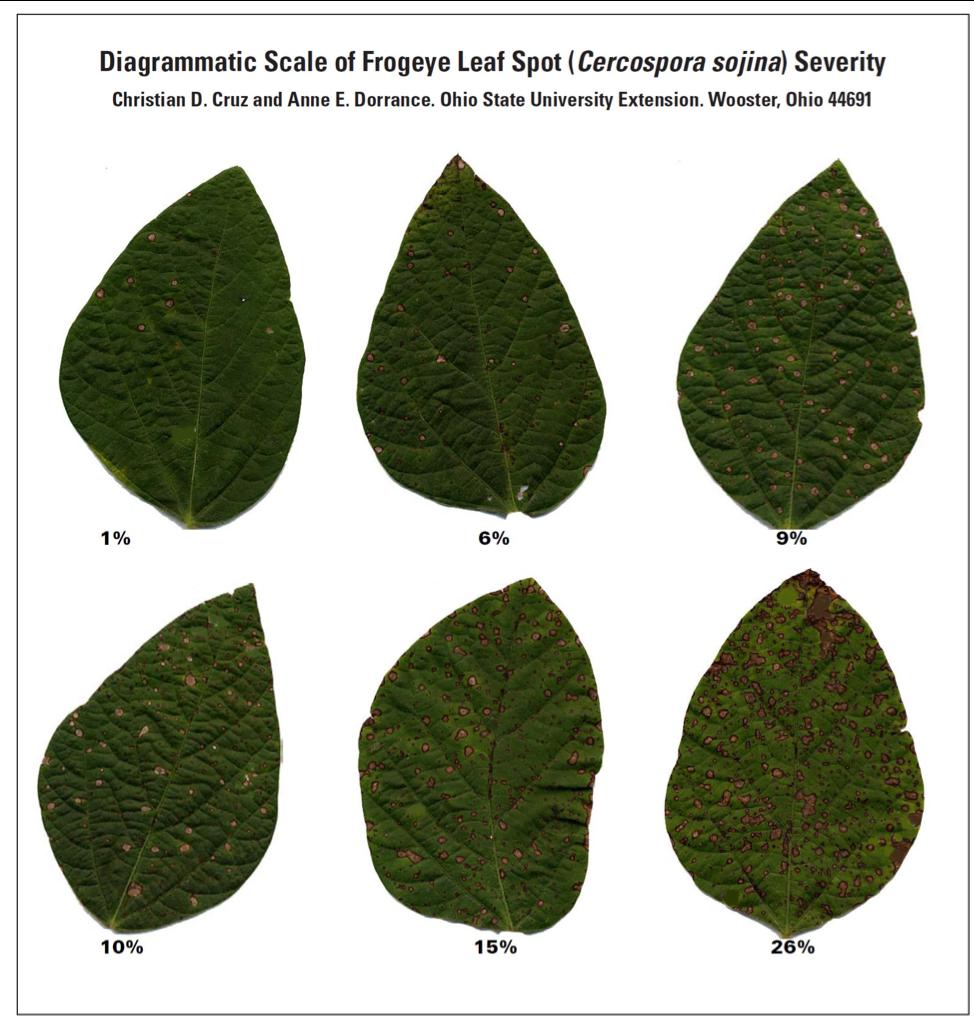
Plant: Soybean
Disease: soybean frog eye leaf spot